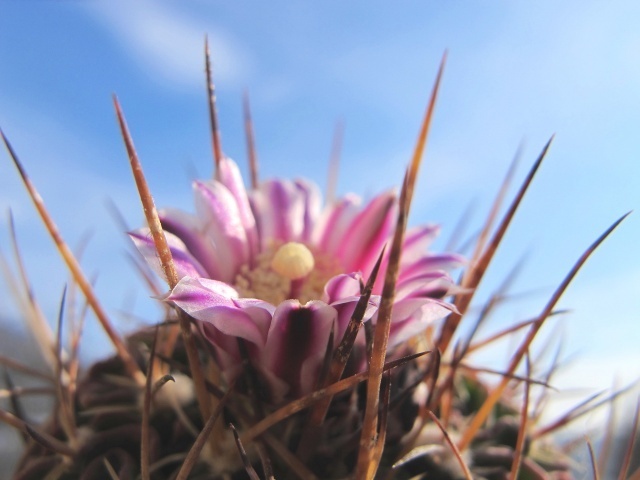
Label: not_food